Abulfat Aliyev

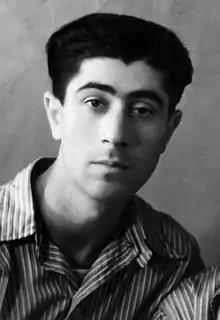

Abulfat Asad oghlu Aliyev (December 30, 1926 – December 27, 1990) was an Azerbaijani opera and mugham singer, People's Artist of the Azerbaijan SSR.